Dhegihan migration

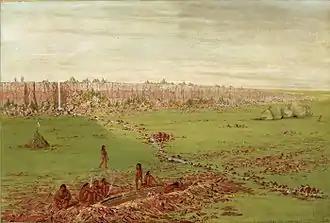
The Omaha battled with different Dakotas for ownership to the pipestone quarry in present Minnesota

The people found the red, workable catlinite in the area. They made the head to a sacred pipe of a big piece, later to become a part of the Ponca's tribal pipe. (The Ponca finished the long migration to northeastern Nebraska before they finally made the stem to the pipe).